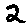
Label: 2